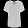
Label: Shirt